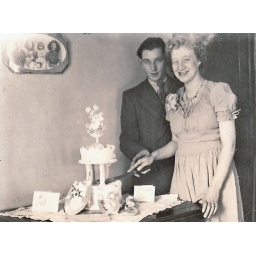
Mum and Dad's wedding day Jan 1st 1949. Cutting the cake at home in Breaston.